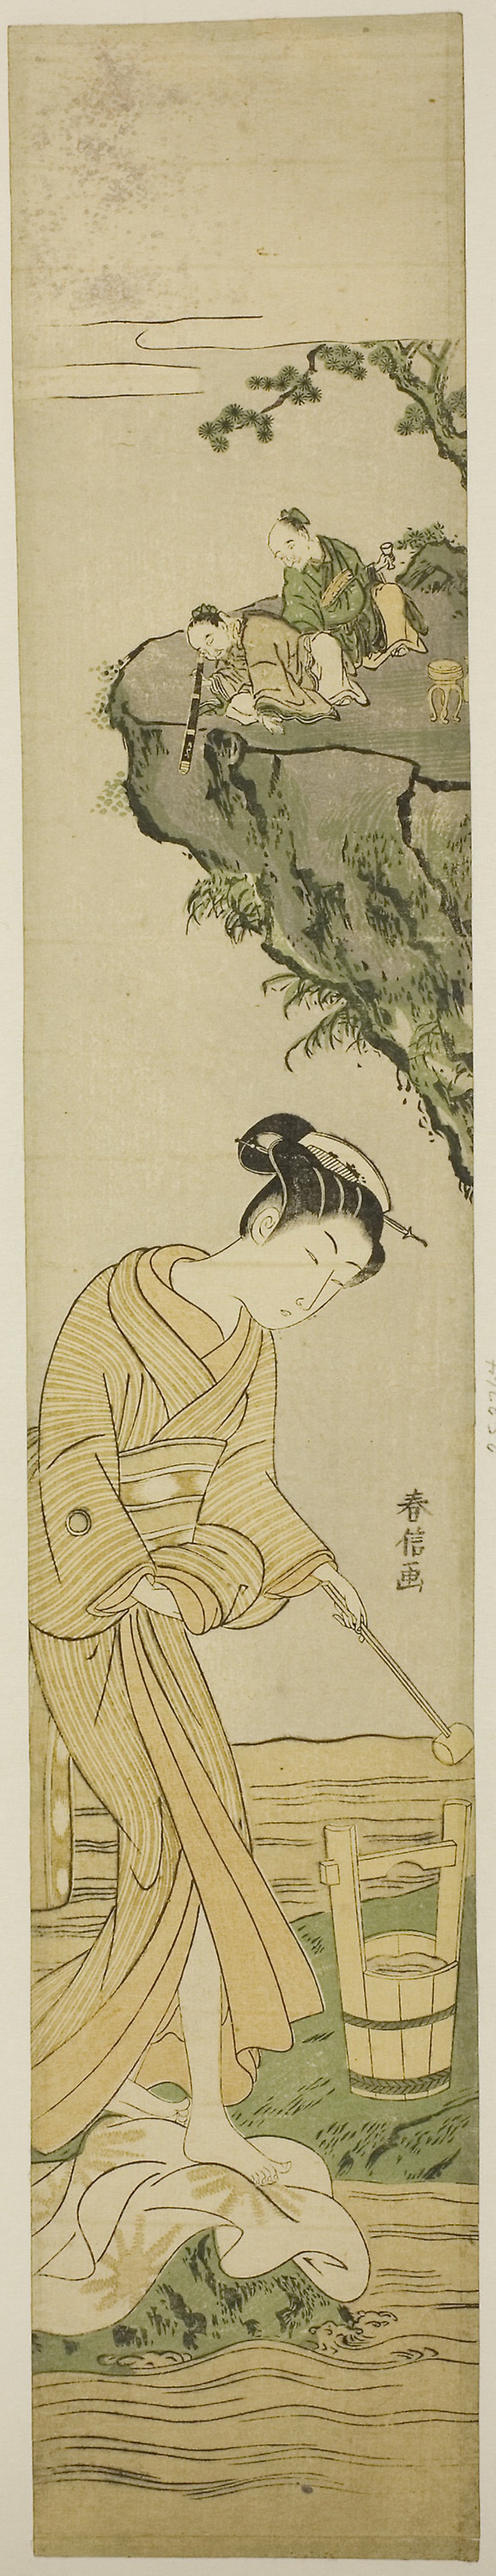
illustration, drawing, art, plant